Clapper gates

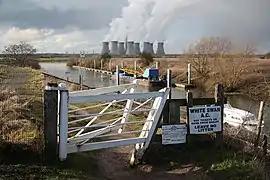

Clapper gates are a distinctive type of self-closing double gate, unique to the navigable reaches of the River Trent. They were erected along the towpath of the river in the 18th century, and allow people and horses to pass through the field boundaries on the river bank, but prevent livestock from straying.